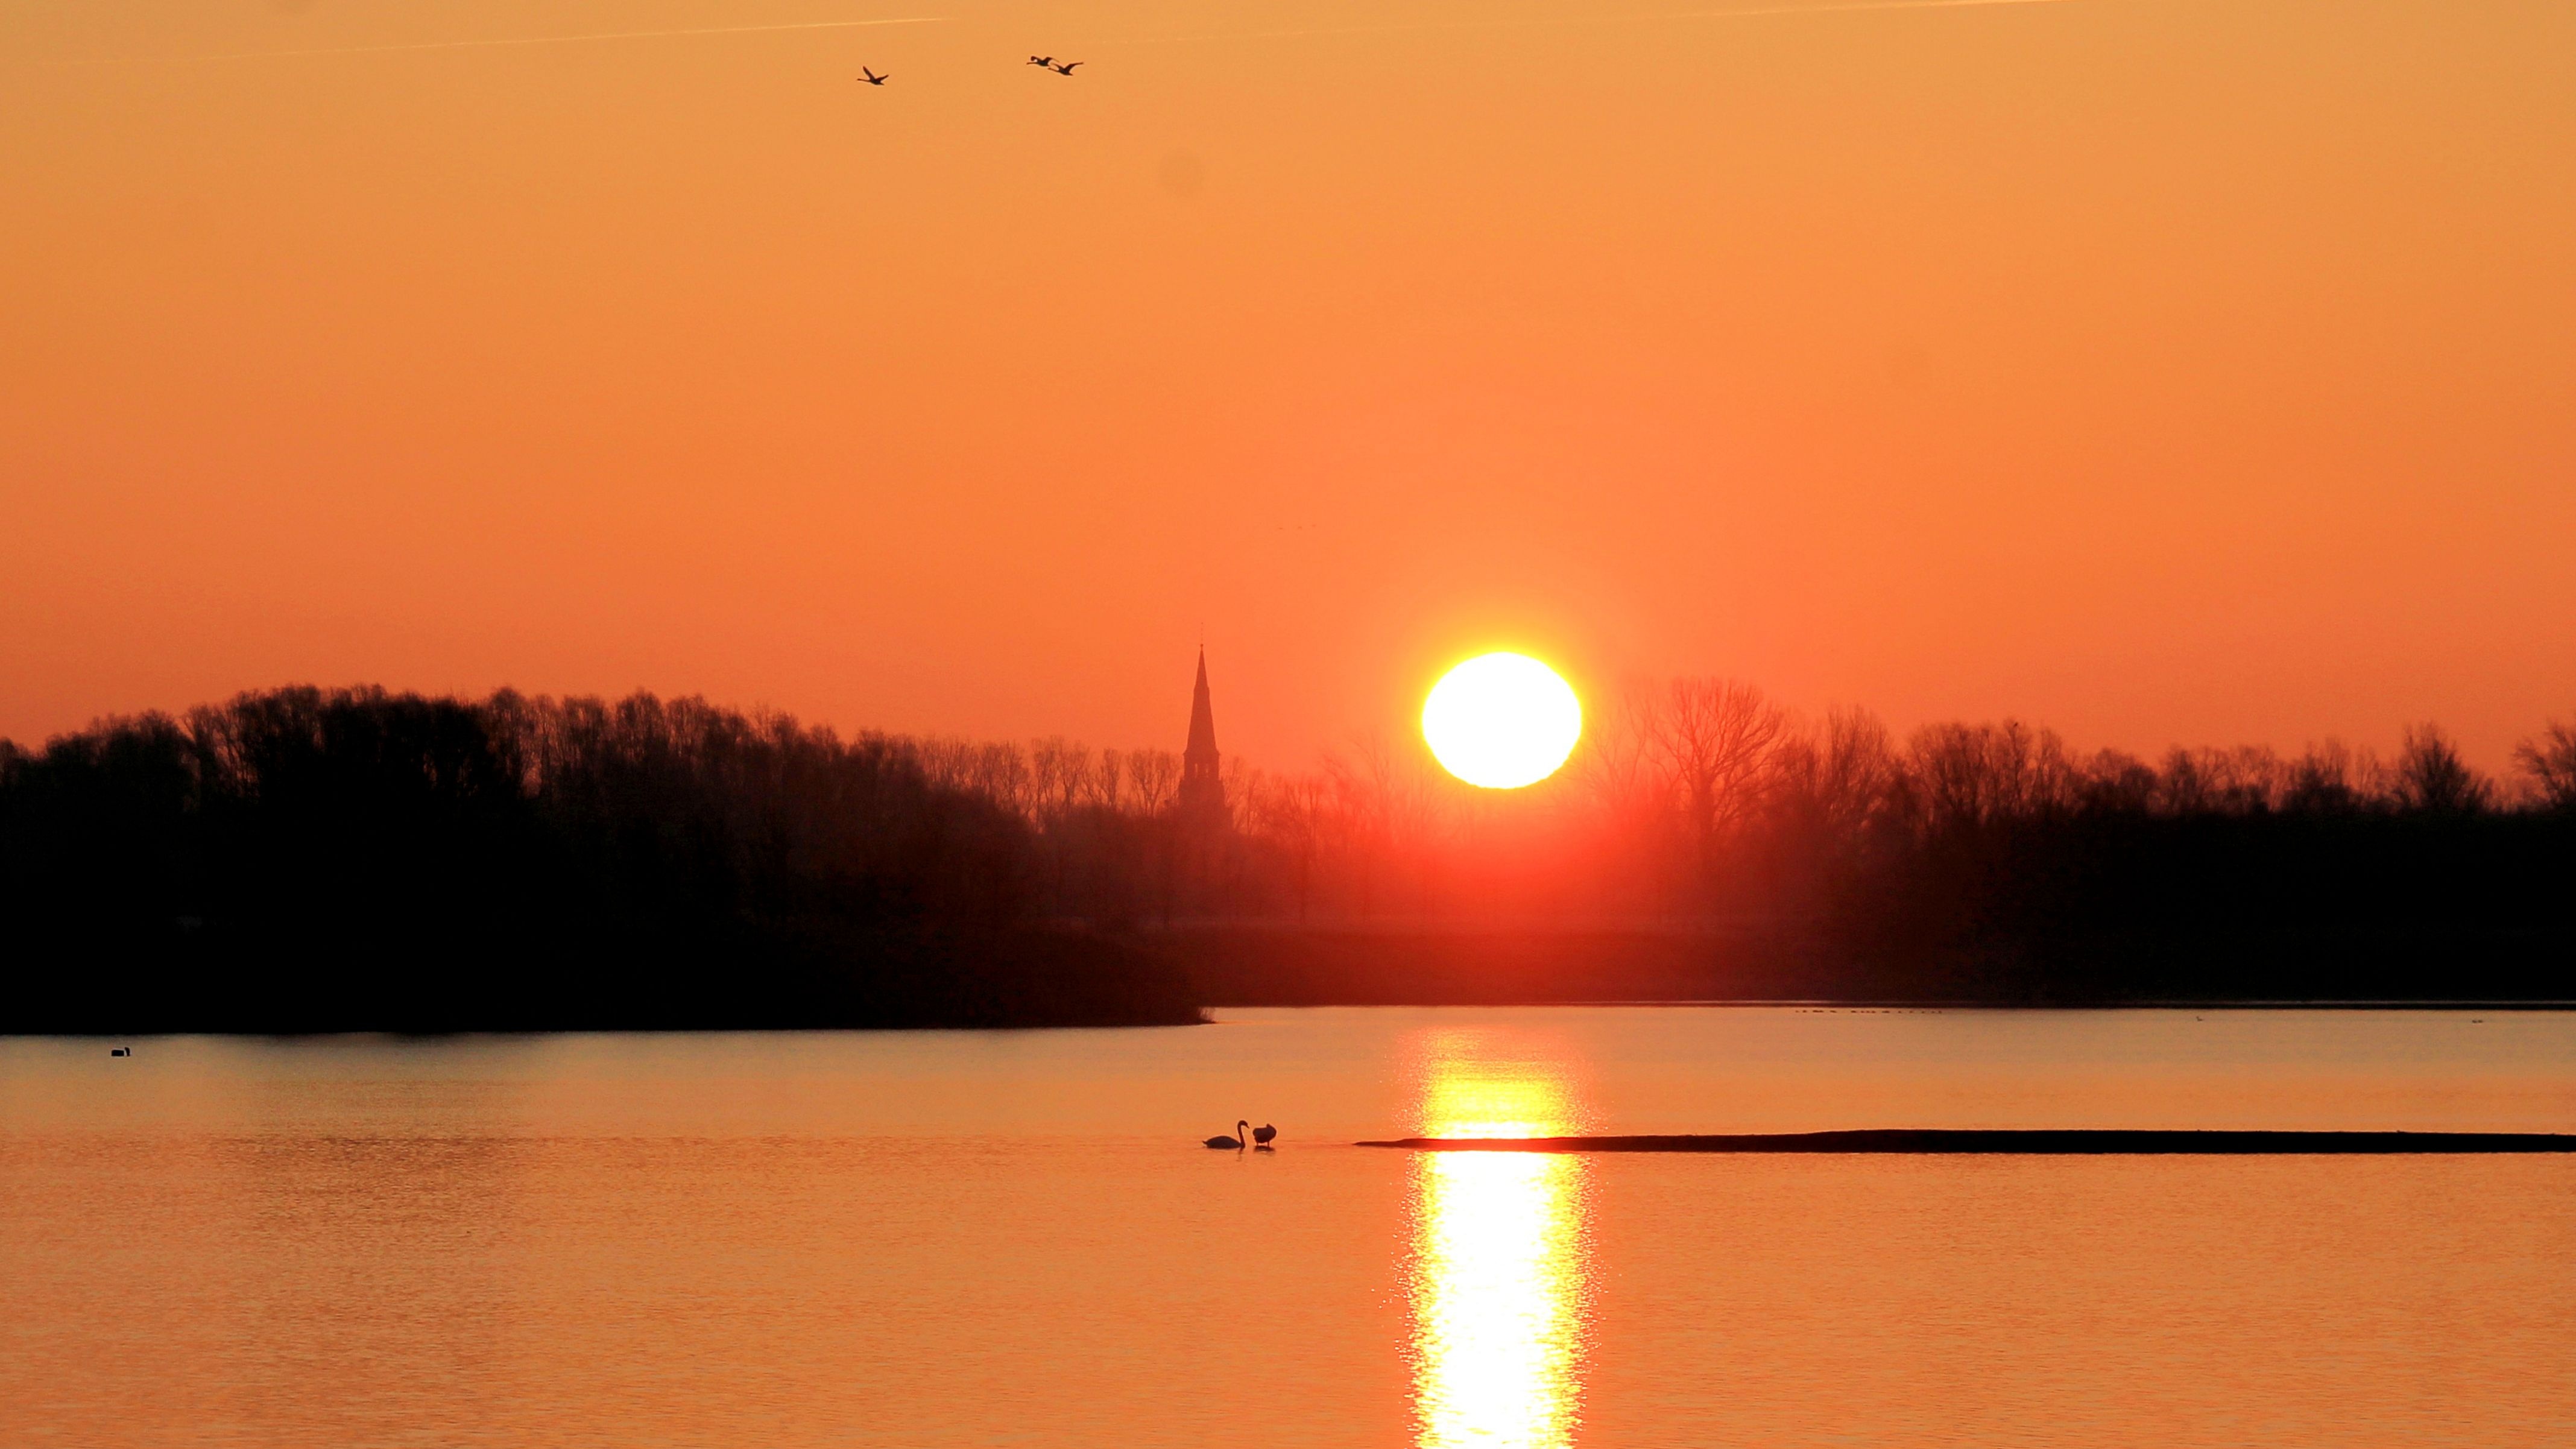
landscape, horizon, sun, sunrise, sunset, sunlight, morning, lake, dawn, dusk, evening, reflection, trees, skies, afterglow, silhuette, morning sun, winter sunrise, prettin, atmospheric phenomenon, elbaue